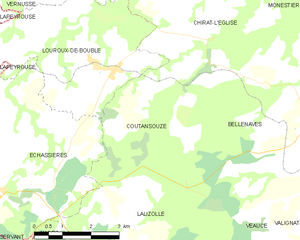
Carte des communes françaises: Coutansouze